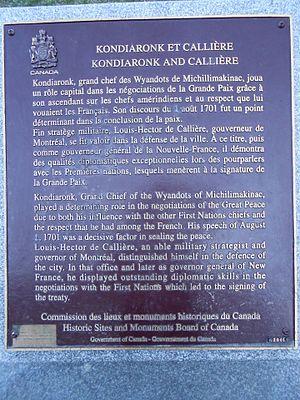
Plaque Kondiaronk et callière, Place de la Grande-Paix-de-Montréal. On peut y lire
Le traité de la Grande Paix de Montréal est un traité de paix signé à Montréal le 4 août 1701 par le Sieur de Callière, gouverneur de la Nouvelle-France, et par 39 nations amérindiennes issues principalement de l'Iroquoisie et de la région des Grands Lacs. Négocié durant quatre ans, ce traité met fin aux guerres intermittentes du XVIIᵉ siècle et marque un tournant dans les relations franco-amérindiennes.